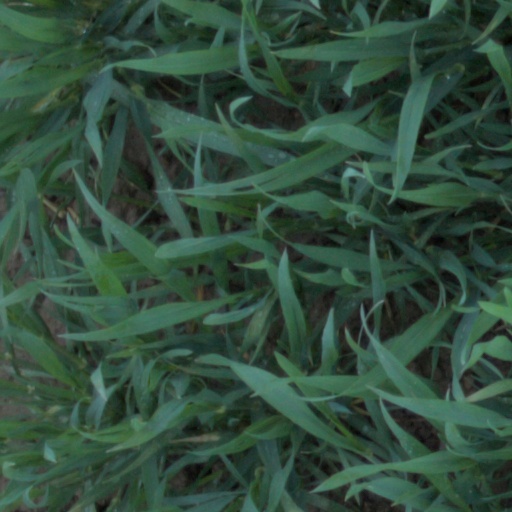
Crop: wheat